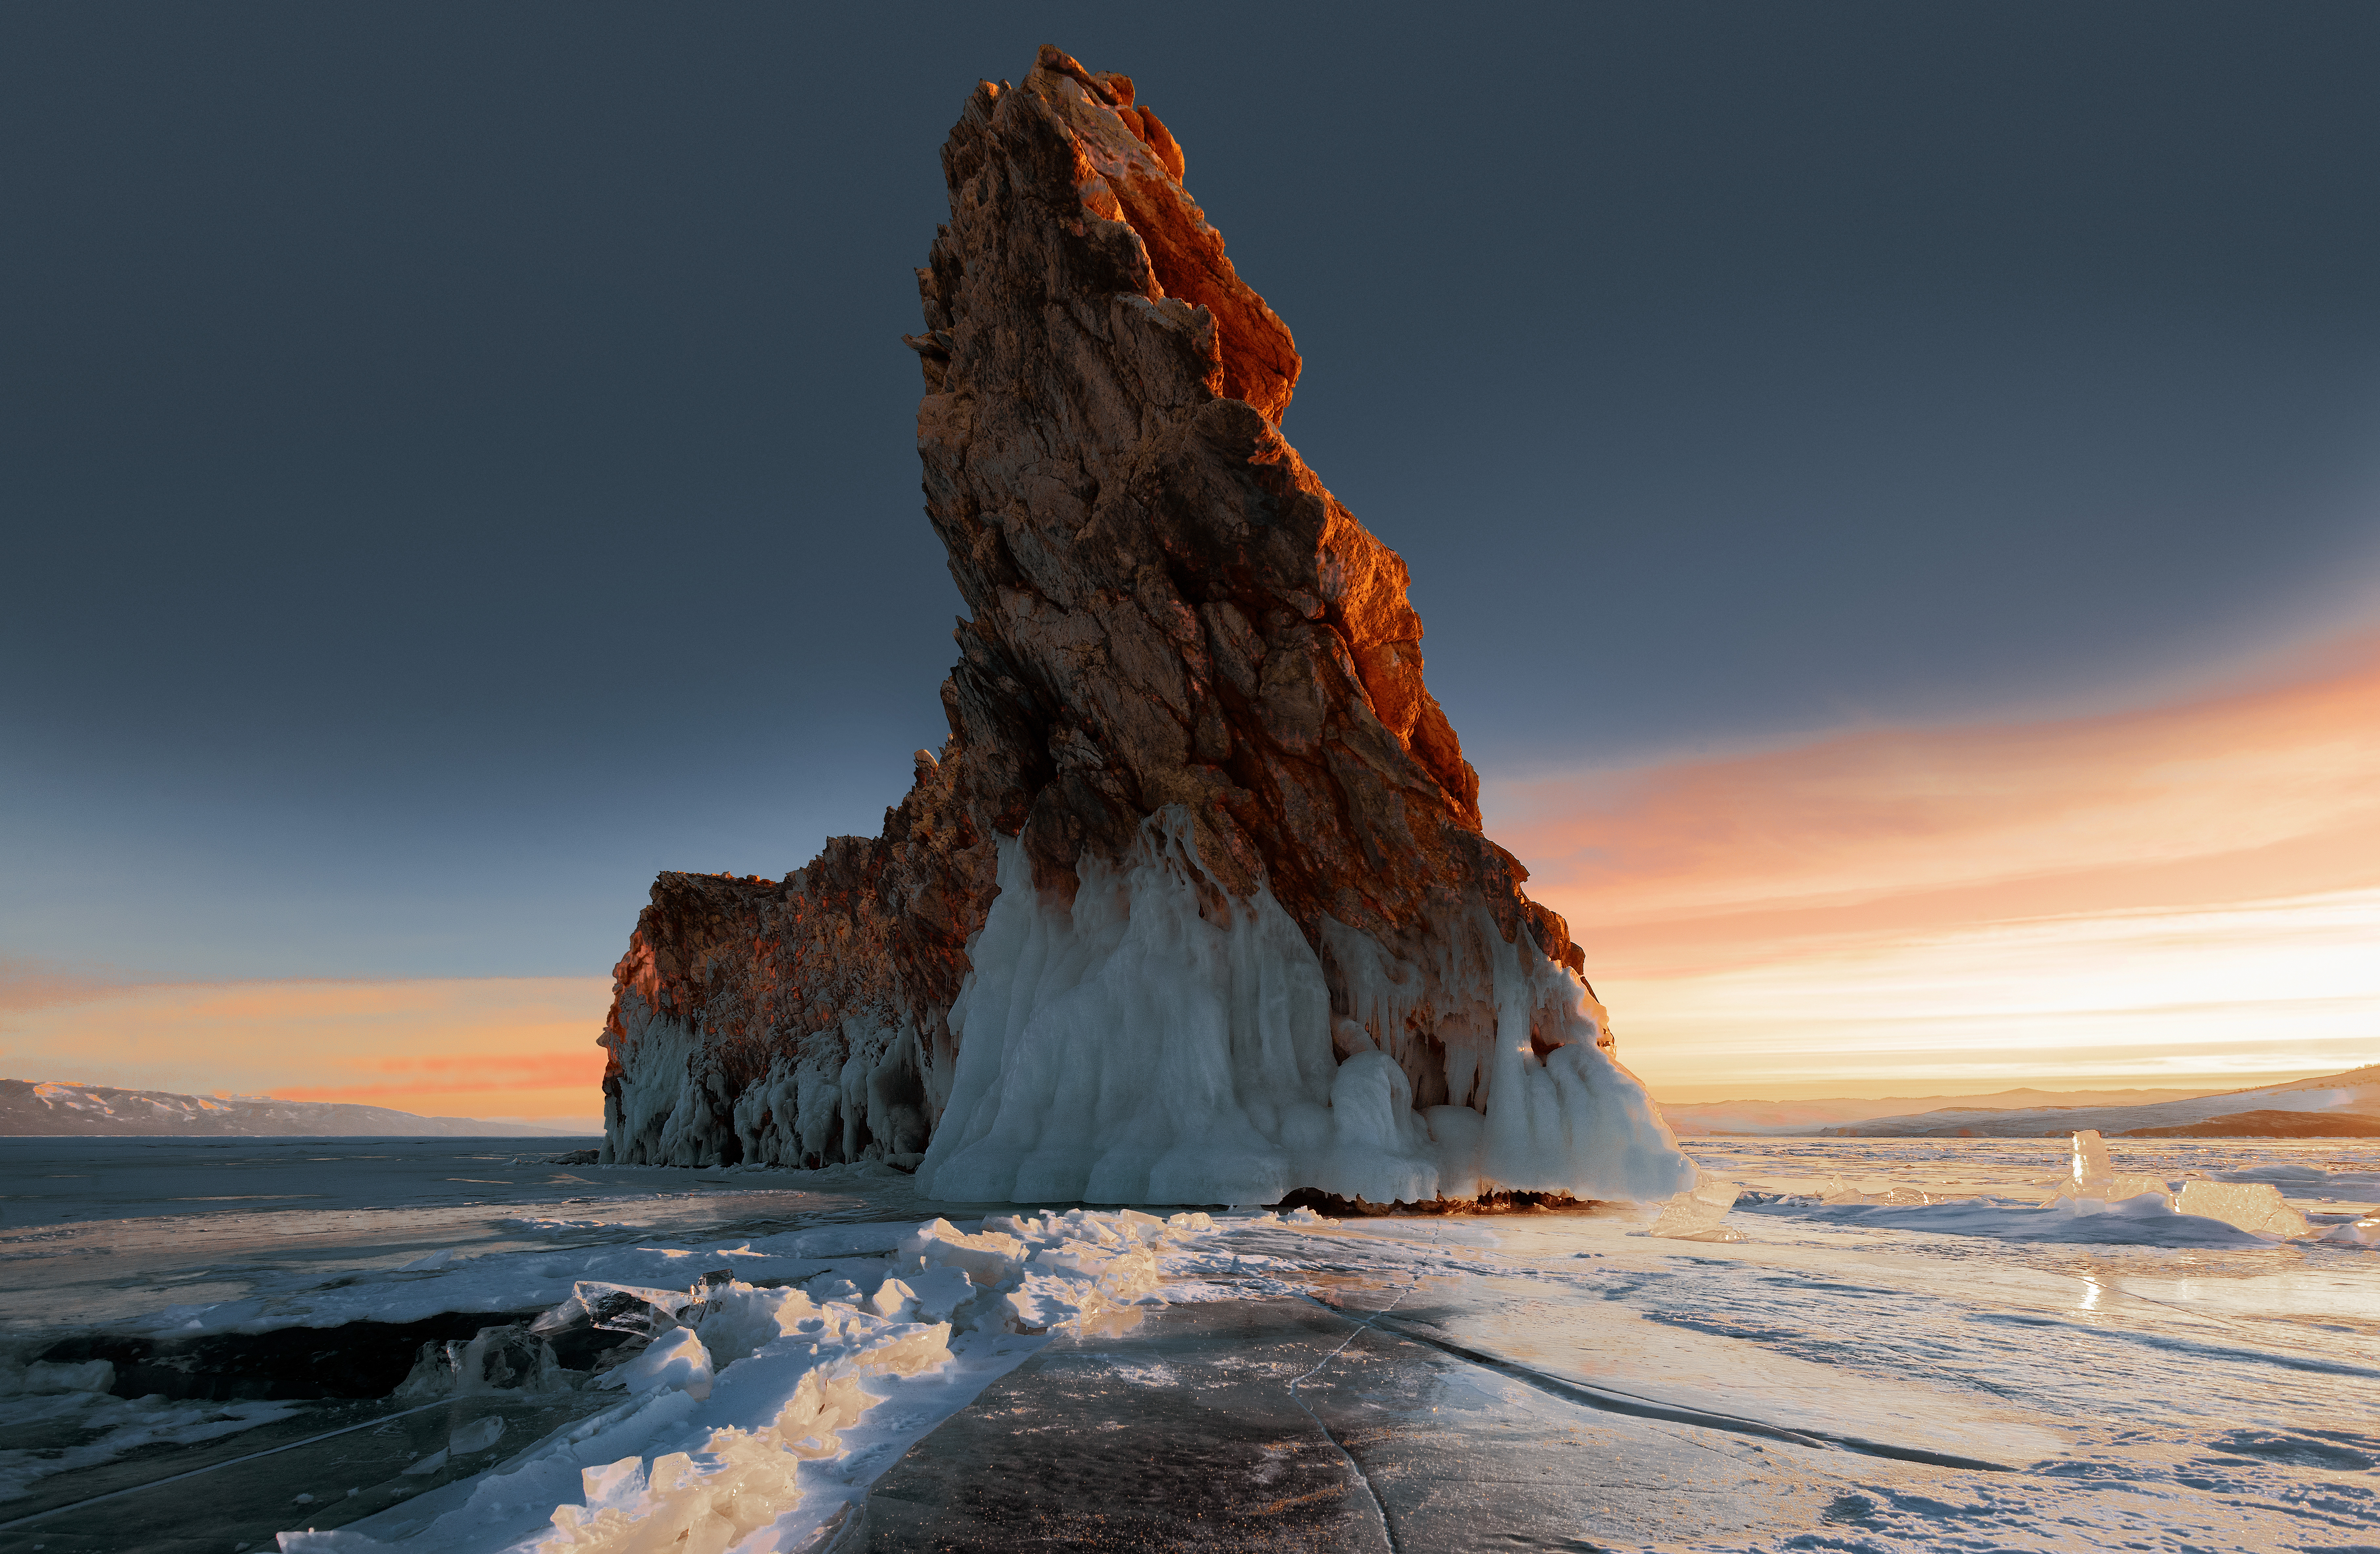
sky, nature, rock, natural landscape, formation, ice, wave, water, sea, geology, landscape, tree, cliff, coast, winter, ocean, cloud, stack, geological phenomenon, horizon, sunset, coastal and oceanic landforms, mountain, freezing, world, evening